Melbourne Football Club

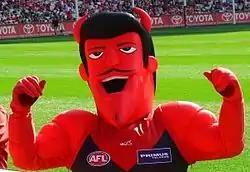
Ronald Deeman – Melbourne Football Club's mascot, pictured at Melbourne's home ground, the MCG.

In 1933, Melbourne was beginning to rebuild its side and abandoned the name 'Fuchsias' for a more ferocious title—the 'Demons'. This was inspired by then coach Frank "Checker" Hughes reportedly saying to the players in a game to 'lift up your heads and play like demons!'. Over the years, the club has used various iterations of demons as club mascots. This includes Ronald Deeman from the AFL Mascot Manor franchise.